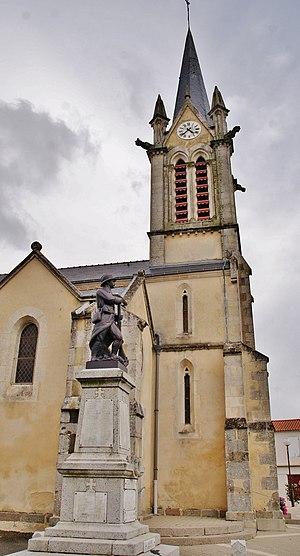
église St Pierre et le Monument-aux-Morts
La liste des églises de la Vendée recense de la manière la plus complète possible les églises, cathédrale et basiliques situées dans le département français de la Vendée.
Nieul-le-Dolent est une commune française située dans le département de la Vendée en région Pays de la Loire.